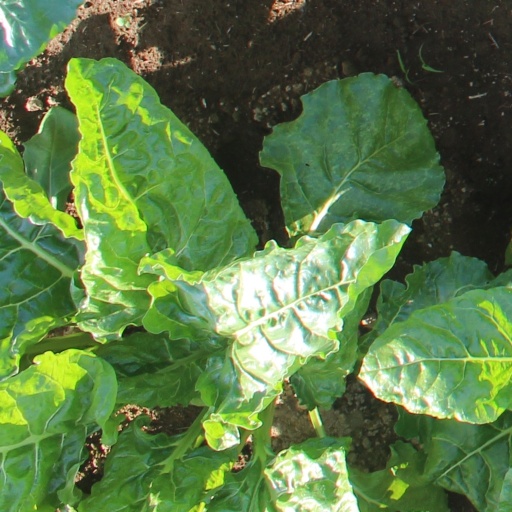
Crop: sugar beet